Transport in Serbia

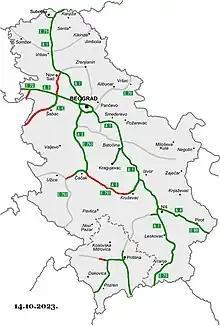
Serbian motorway network:

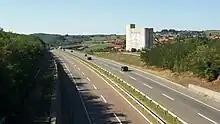
Belgrade-Niš motorway

Serbian road network carries the bulk of traffic in the country: some 55.8 million passengers (carried by buses) and 13 million tons (carried by trucks) in 2018. The road network are of comparatively lower quality to the Western European standards because of lack of financial resources for their maintenance in the last 20 years.